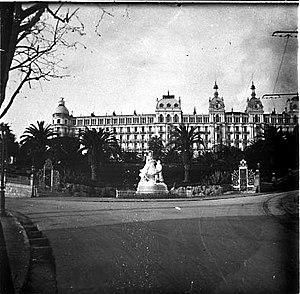
Sébastien-Marcel Biasini, né le 1ᵉʳ janvier 1841 à Nice et mort le 27 novembre 1913 à Nice, est un architecte français.
L'Excelsior Régina Palace est le nom donné à un hôtel de luxe de Nice entre 1897 et 1935. Il est situé sur la colline de Cimiez sur le boulevard du même nom, et a été reconverti dans les années 1930 en immeuble d'habitation.